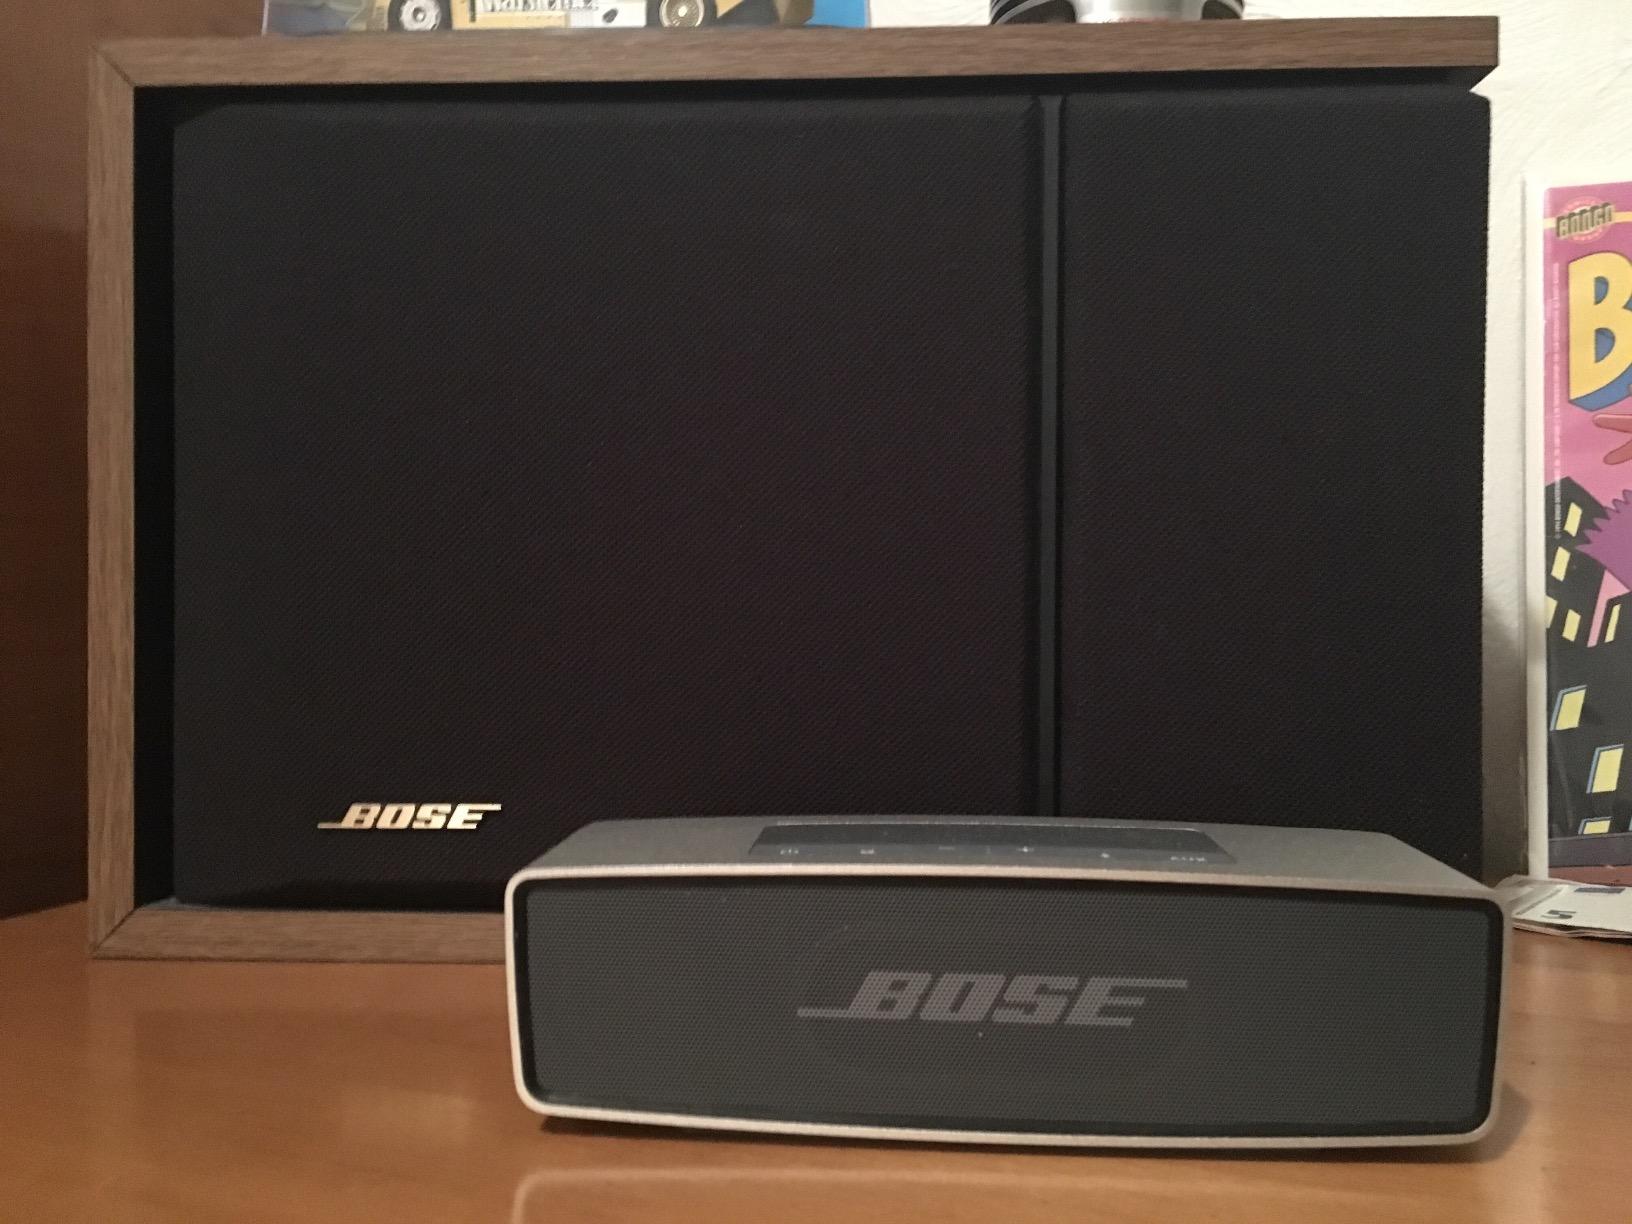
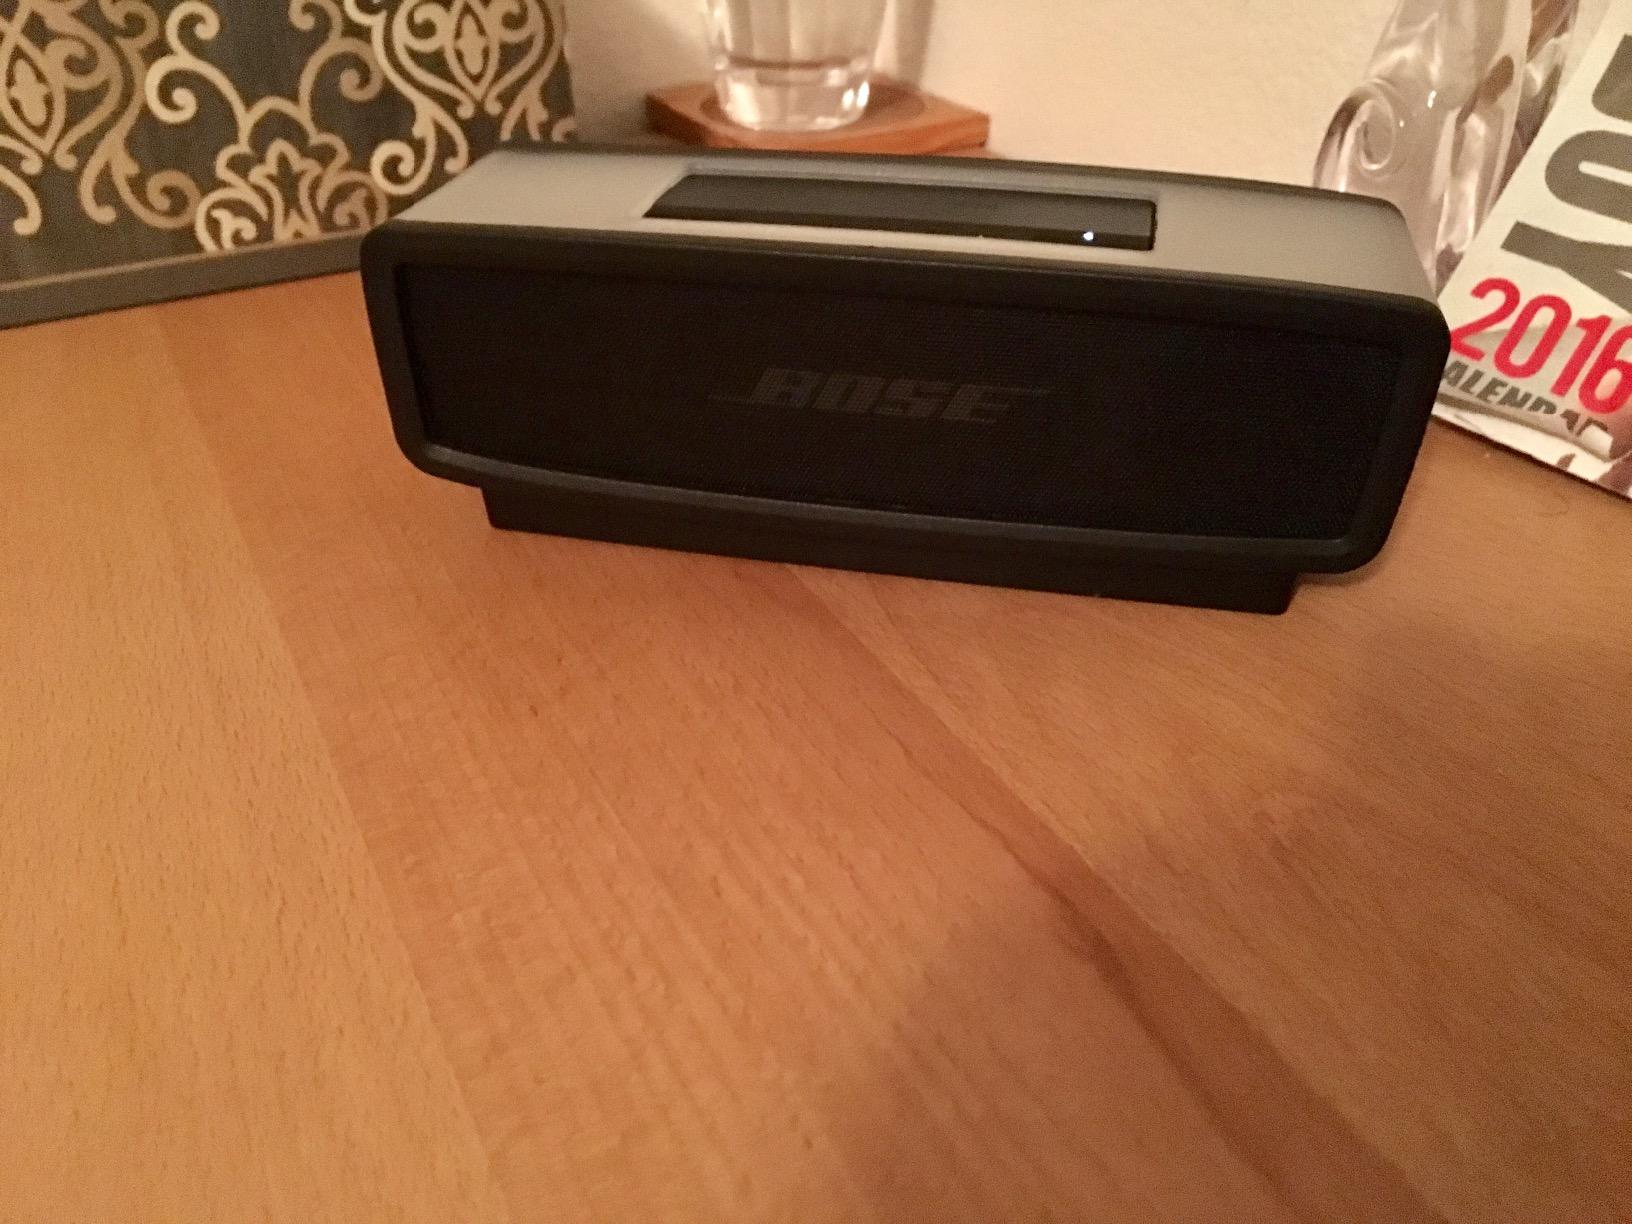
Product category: speaker
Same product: yes